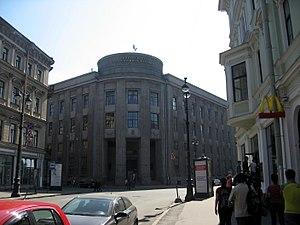
La rue Bolchaïa Morskaïa est une voie de Saint-Pétersbourg.